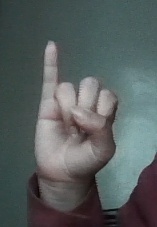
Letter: meem